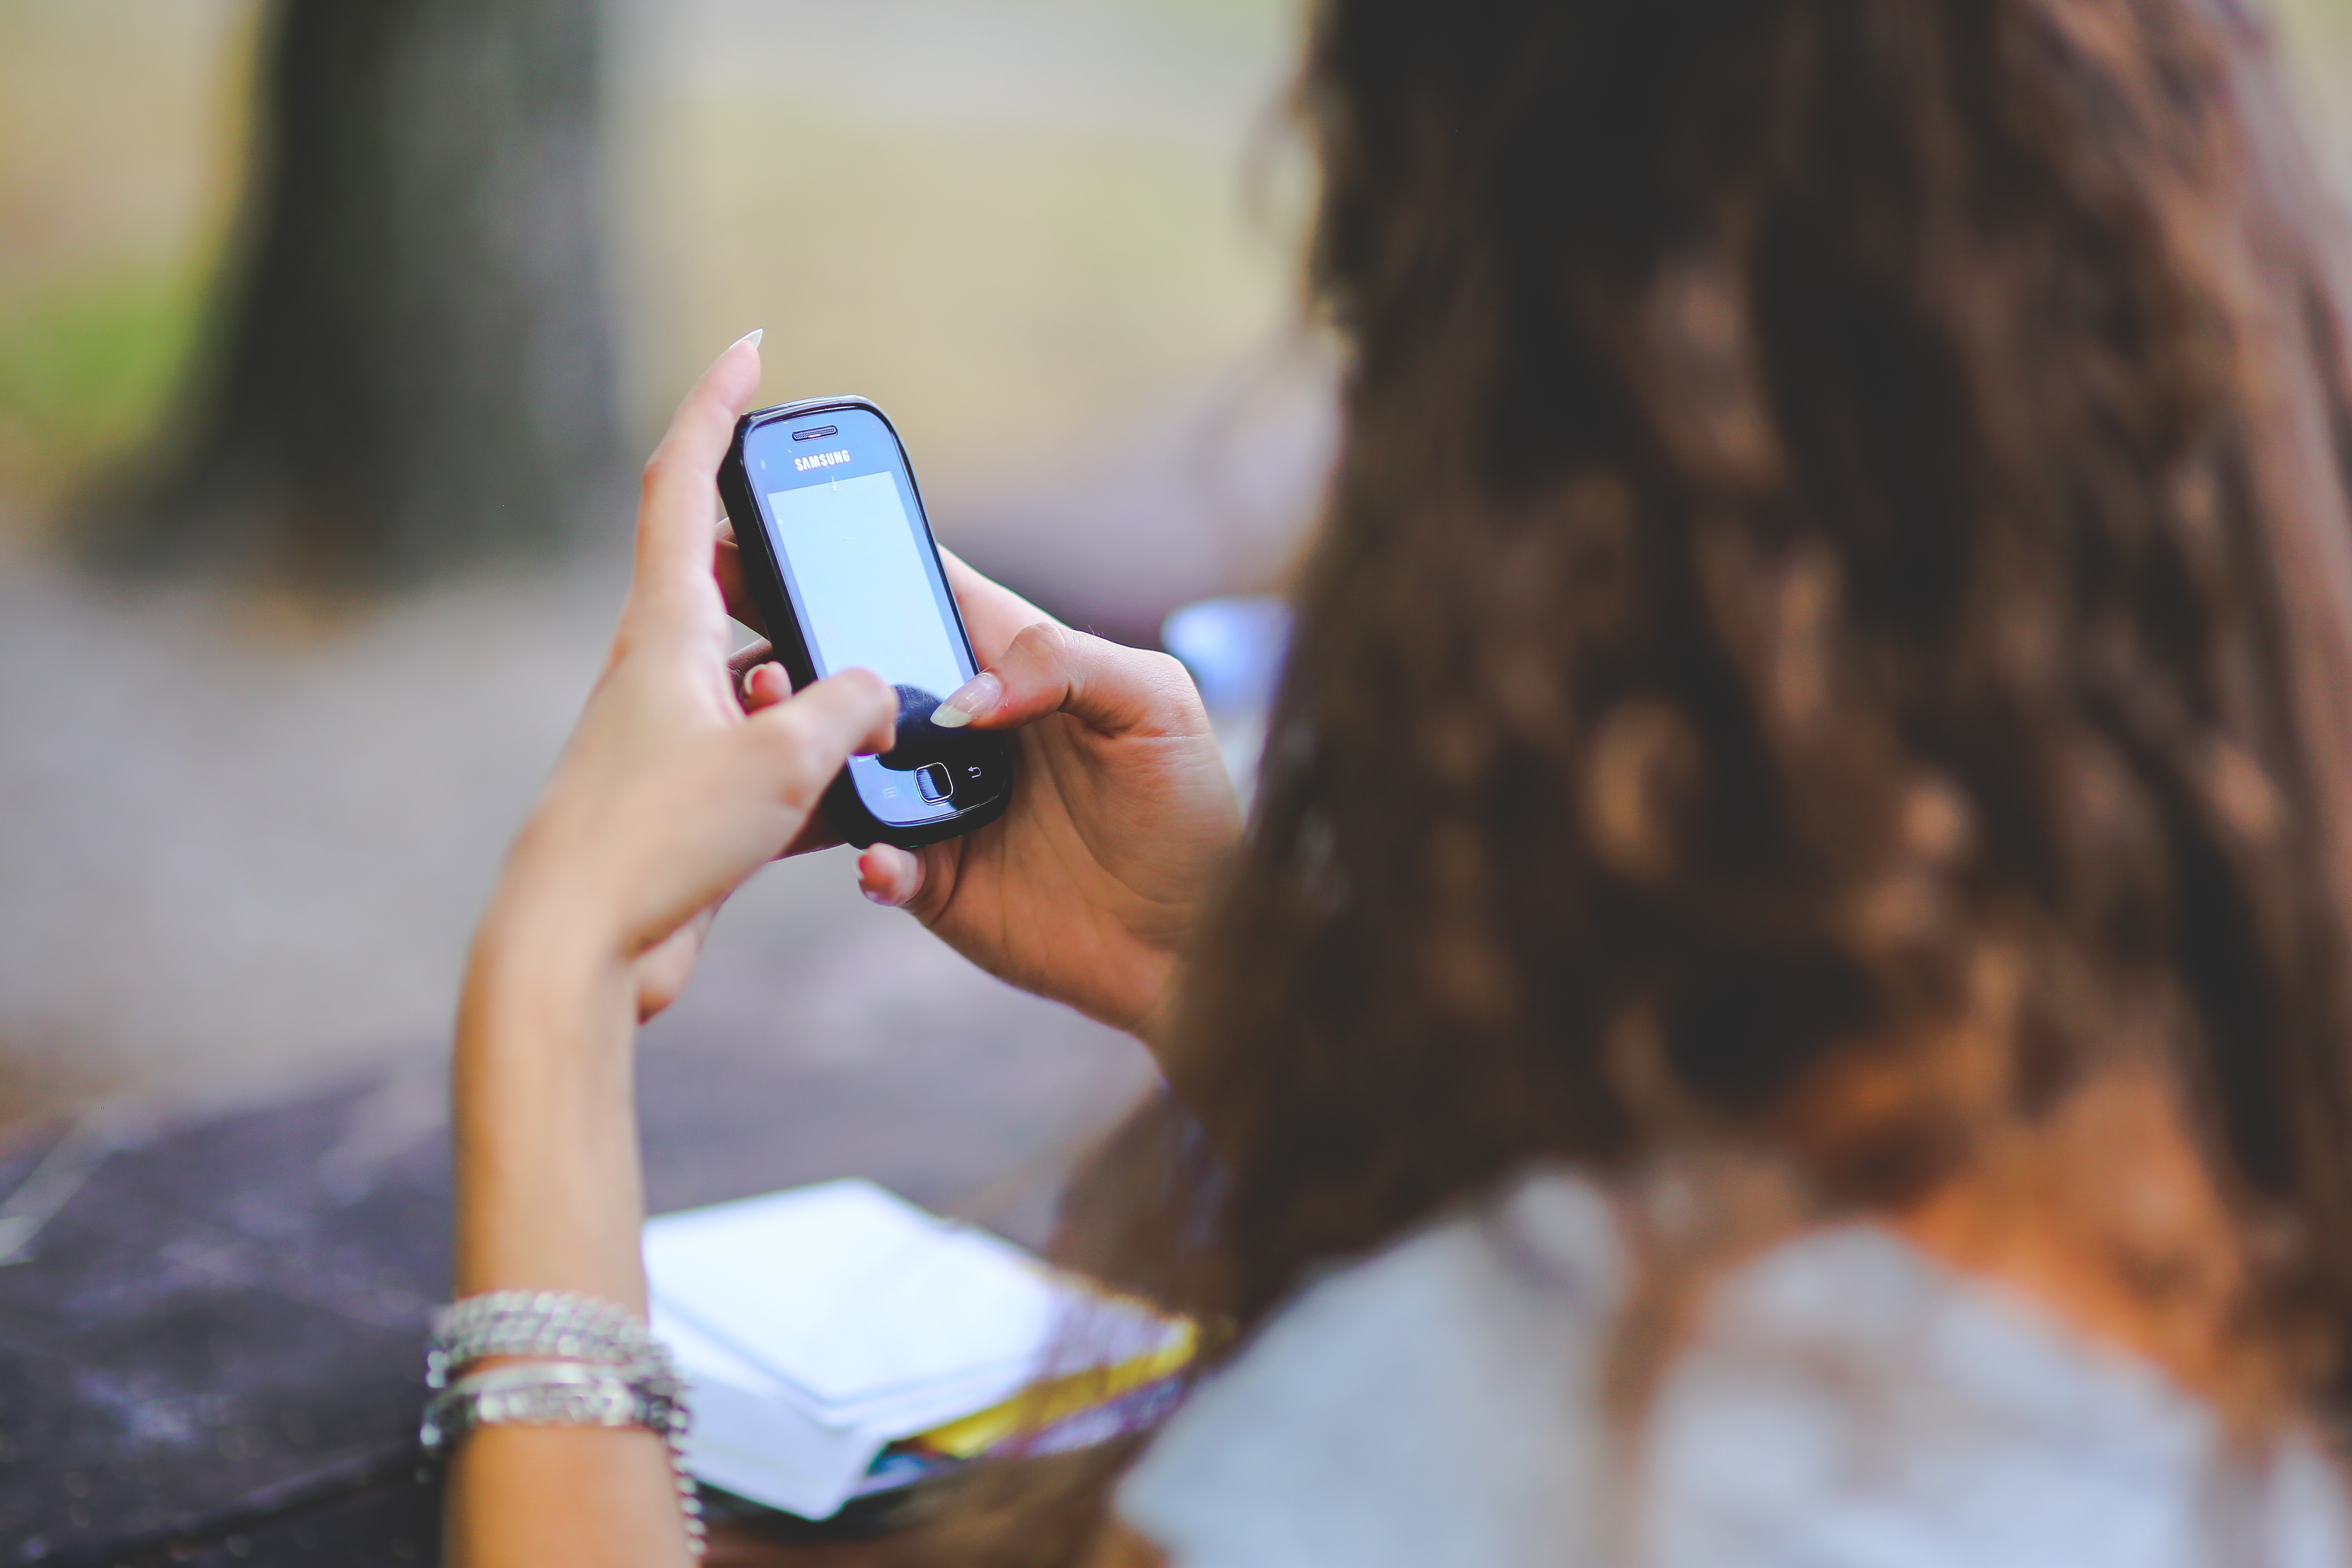
smartphone, hand, typing, person, girl, woman, technology, photography, leg, model, spring, color, blue, season, close up, eye, photograph, skin, beauty, interaction, photo shoot